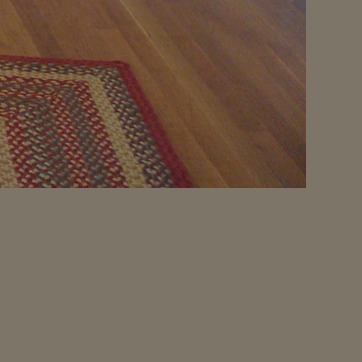
Material: carpet